LZ 127 Graf Zeppelin operational history

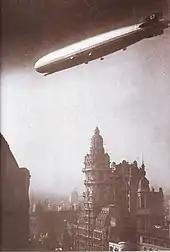
A sepia photograph of the airship from below. It is flying from right to left above a city. There is a tall ornate building just below the airship and the silhouette of more masonry in the bottom left foreground. All five engine nacelles are visible, and the two nearest and the control room are in sunlight. There are swastikas on both the vertical fins.

In late September "Graf Zeppelin" toured the capitals around the Baltic Sea. The flight was planned to visit Riga, Tallinn, Helsinki and Stockholm and to drop mail during its visits. Three of its 15 passengers were meant to get off in Helsinki, but the planned landing had to be cancelled due to strong winds. The ship dropped flowers and chocolate to the wife of the German consul in Töölö district.